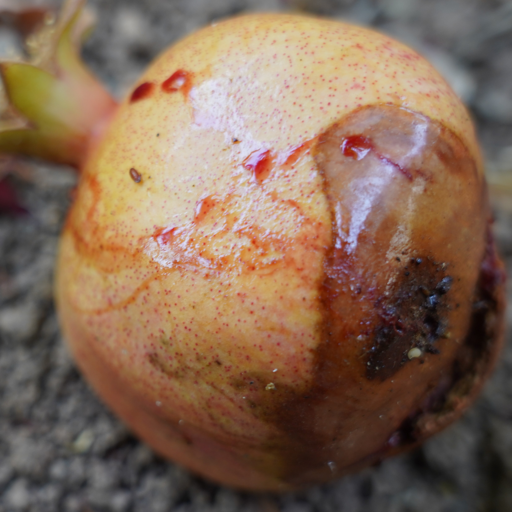
Label: Ectomyelois ceratoniae